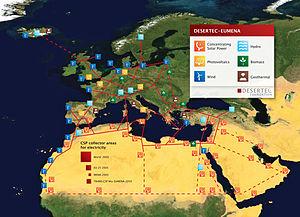
Le courant continu haute tension, en anglais High Voltage Direct Current, est une technologie d'électronique de puissance utilisée pour le transport de l'électricité en courant continu haute tension. Son utilisation est minoritaire par rapport au transport électrique à courant alternatif traditionnel de nos réseaux électriques. Son principal intérêt est de permettre le transport d'électricité sur de longues distances ; le courant continu cause moins de pertes dans ce cas. Par ailleurs, c'est l'unique possibilité pour transporter de l'électricité dans des câbles enterrés ou sous-marins sur des distances supérieures à environ 100 km. En effet, la puissance réactive produite par le caractère capacitif du câble, s'il est alimenté par du courant alternatif, finit par empêcher le transport de la puissance active, qui est recherchée. En courant continu, aucune puissance réactive n'est produite dans le câble. D'autres avantages de la technologie HVDC peuvent également justifier son choix sur des liaisons plus courtes : facilité de réglage, influence sur la stabilité et possibilité de régler la puissance transitée notamment.
Desertec est un projet éco-énergétique de grande envergure qui prévoit l'exploitation du potentiel énergétique des déserts d'Afrique du Nord et du Moyen-Orient afin d'approvisionner durablement les régions avoisinantes en électricité verte. Le concept Desertec fut développé à l’origine par la « Coopération transméditerranéenne pour l'énergie renouvelable ». La Fondation Desertec voit le jour en 2003 sous les auspices du Club de Rome et du Centre national de recherche sur l'énergie en Jordanie. Les « pendants » industriels de la fondation sont respectivement la Dii GmbH et MedGrid, lesquels visent à promouvoir l'implantation du concept Desertec dans la région EU-MENA. Quant à l'organisation Sahara Green, elle continue à promouvoir toutes les initiatives qui visent à exploiter le soleil des déserts pour les reverdir.
La Coopération transméditerranéenne pour l'énergie renouvelable est une initiative du Club de Rome, de la Fondation hambourgeoise de la protection du climat et du National Energy Research Center of Jordan. Depuis sa fondation, en septembre 2003, elle travaille sur le concept « DESERTEC » pour évaluer une sécurité de l’énergie, de l’eau et du climat en Europe, au Moyen-Orient et en Afrique du Nord en promouvant la coopération entre les pays de la « ceinture solaire » et de la « ceinture technologique ». Actuellement la TREC est en train de réaliser ce concept en coopération avec des représentants du monde politique, industriel et financier.
Le Plan Solaire Méditerranéen est un projet de renforcement de la production énergétique solaire du pourtour de la Méditerranée. S'inscrivant dans la démarche Trans-Mediterranean Renewable Energy Cooperation, il vise à produire et transporter, à des coûts globalement raisonnables de l'électricité en Afrique et, pour partie, vers l'Europe.